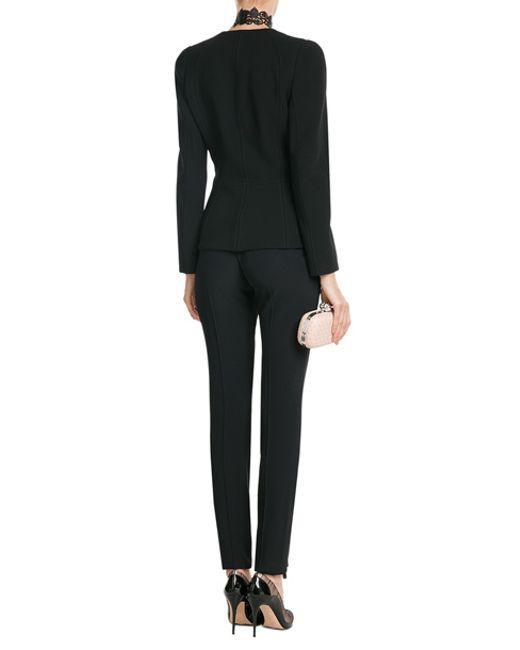
schwarzer formeller Büromantel mit langen Ärmeln